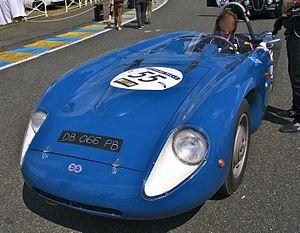
DB, acronyme de Deutsch-Bonnet, est une marque d'automobiles de courses créée par Charles Deutsch et René Bonnet.